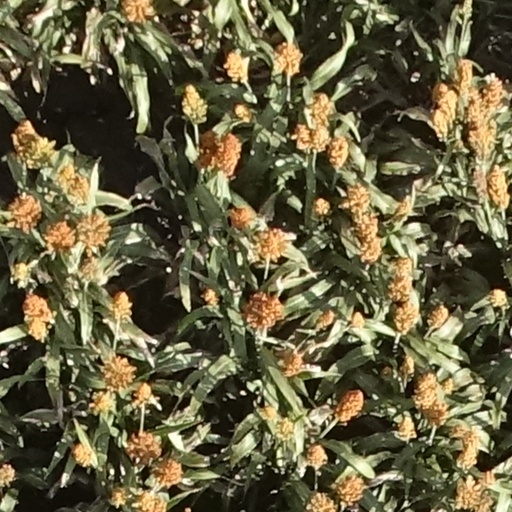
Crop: sorghum